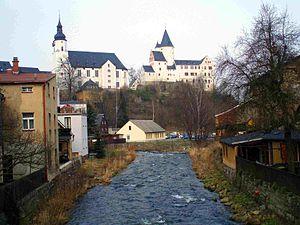
Schwarzenberg/Erzgeb. est une ville de Saxe, située dans l'arrondissement des Monts-Métallifères, dans le district de Chemnitz. Elle porte le titre de Große Kreisstadt.